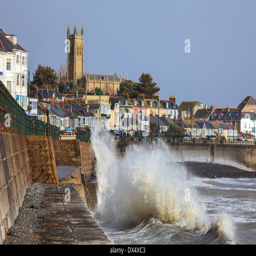
sea front captured on a stormy winters afternoon